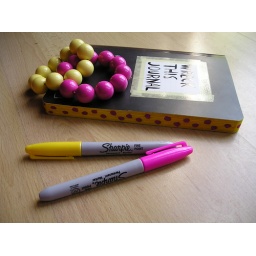
Inspired by todays yellow and pink dress code.